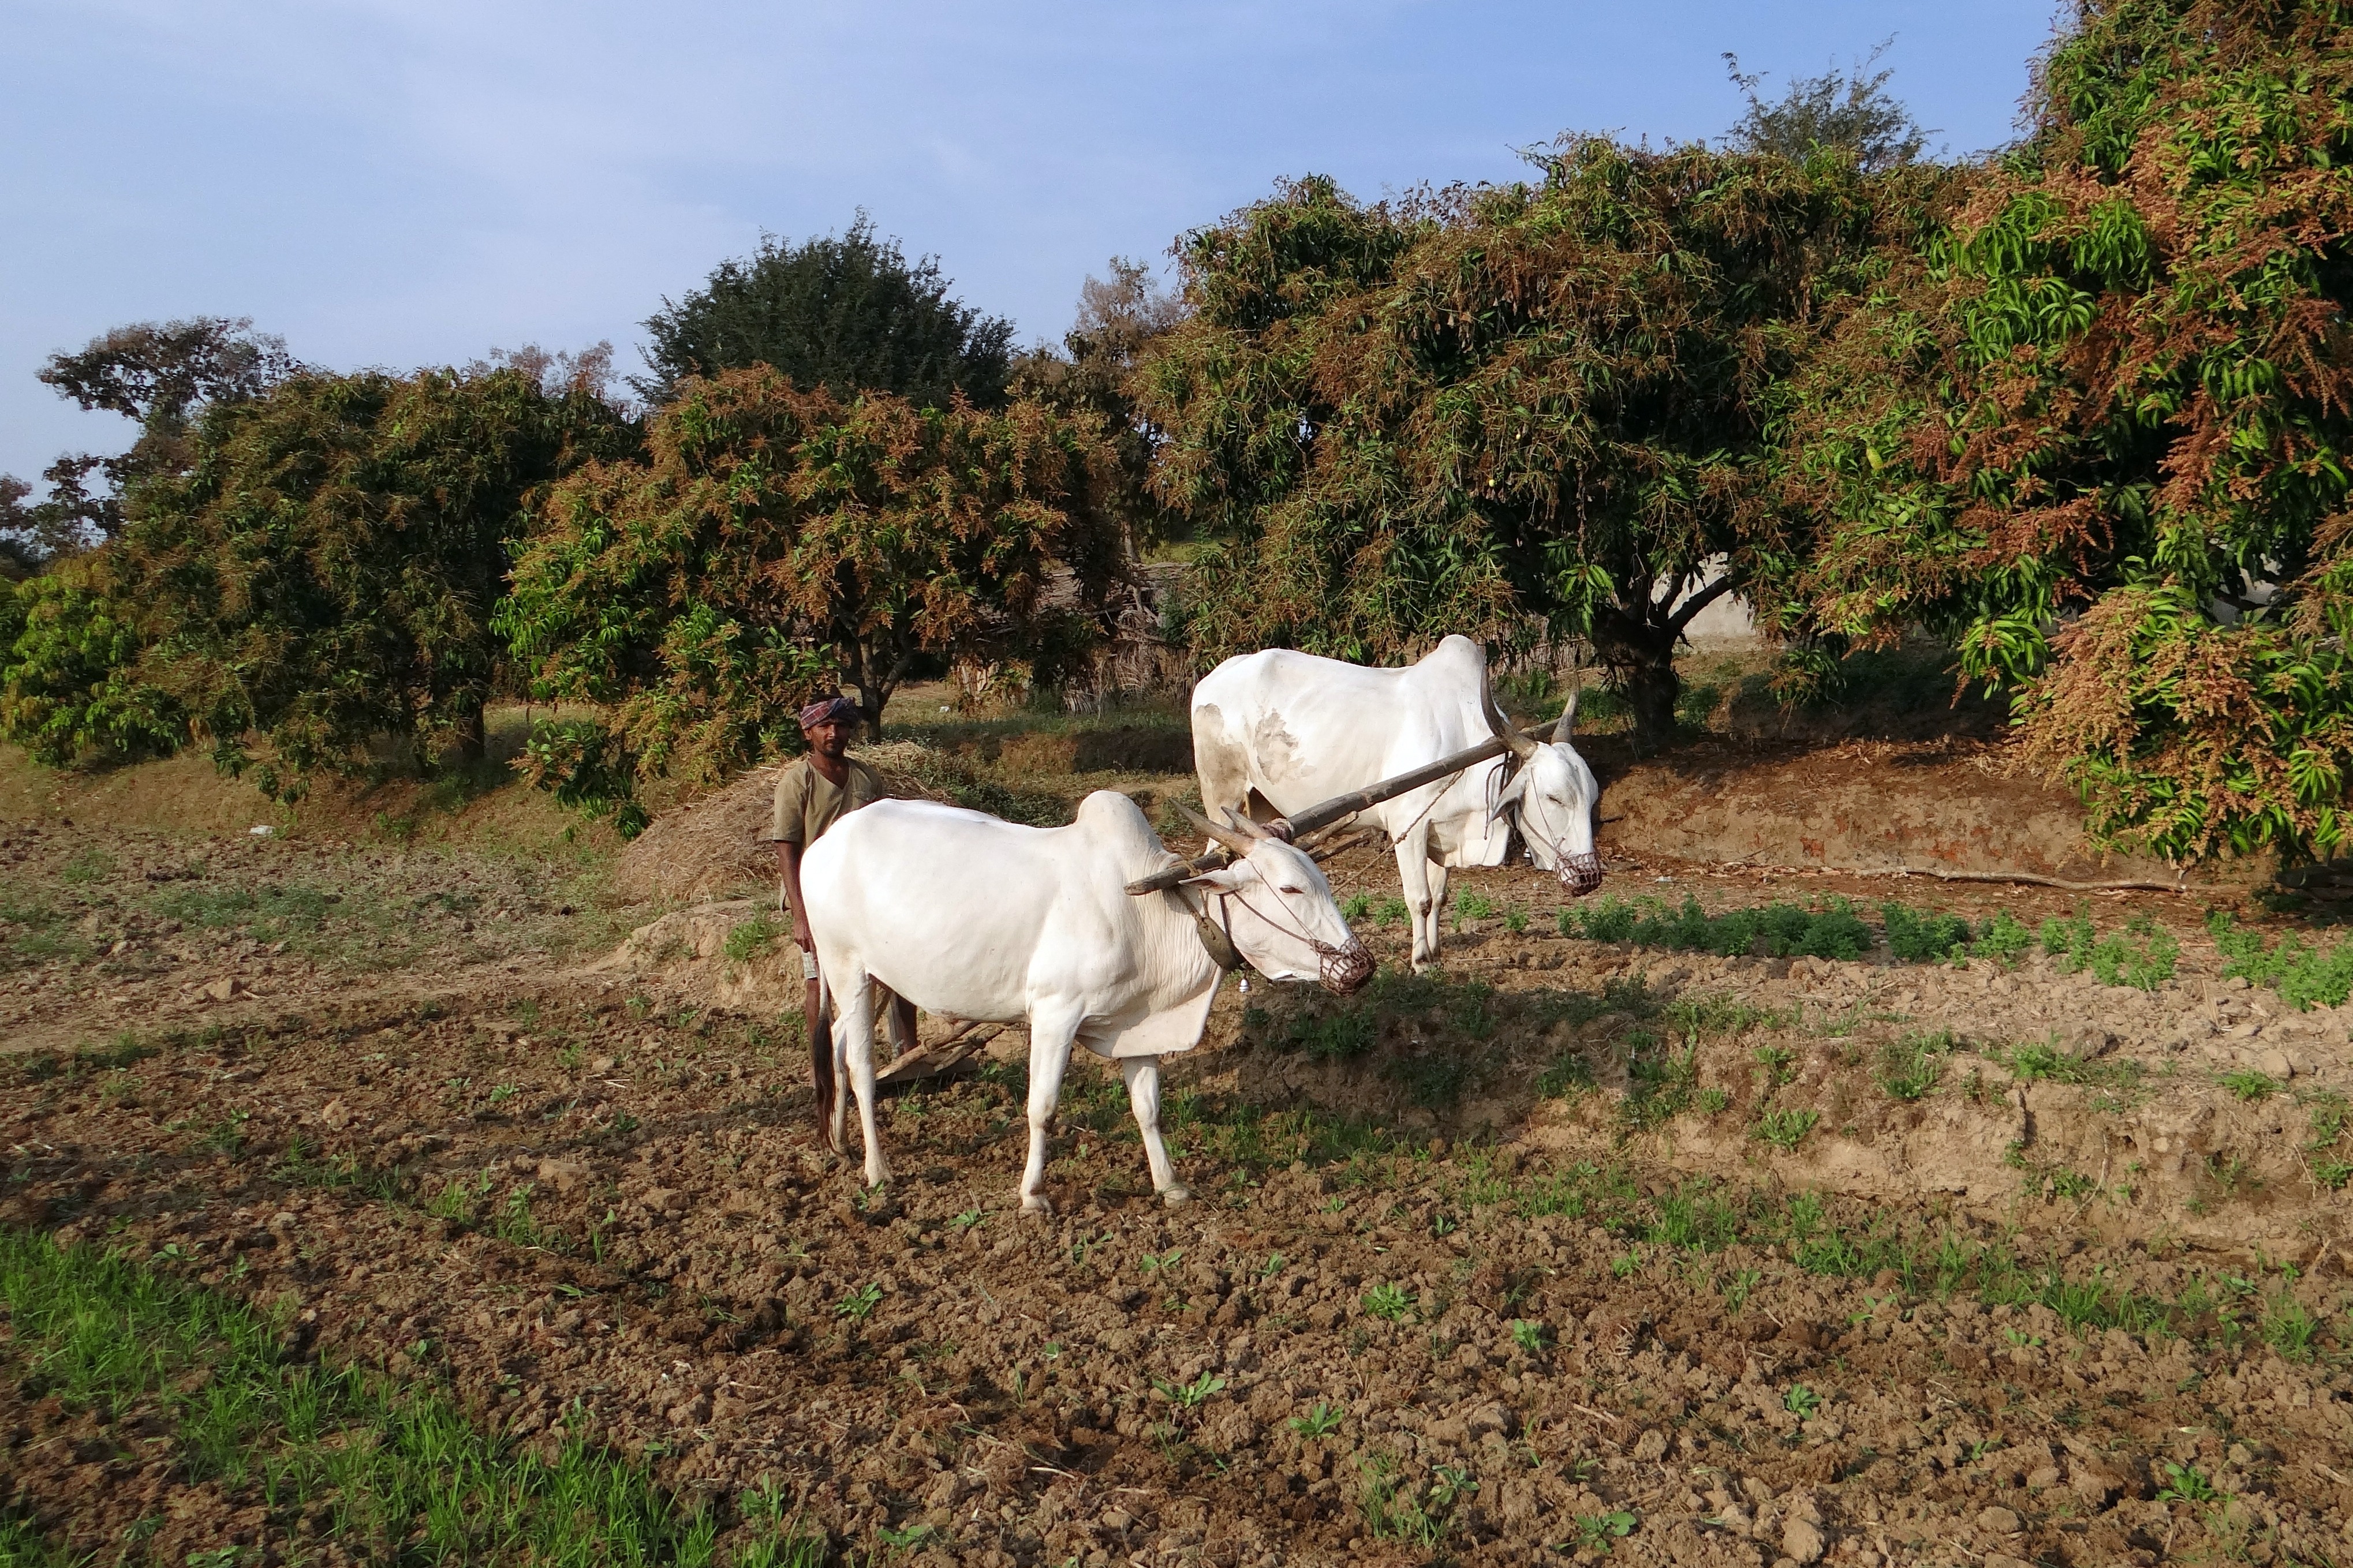
outdoor, field, farm, meadow, flower, rural, herd, vehicle, pasture, grazing, livestock, mammal, agriculture, farmland, farmer, bull, mare, domestic, india, plough, domestic animals, ecosystem, ox, rural area, farm animals, plow, tilling, cattle like mammal, ox plough, furrowing